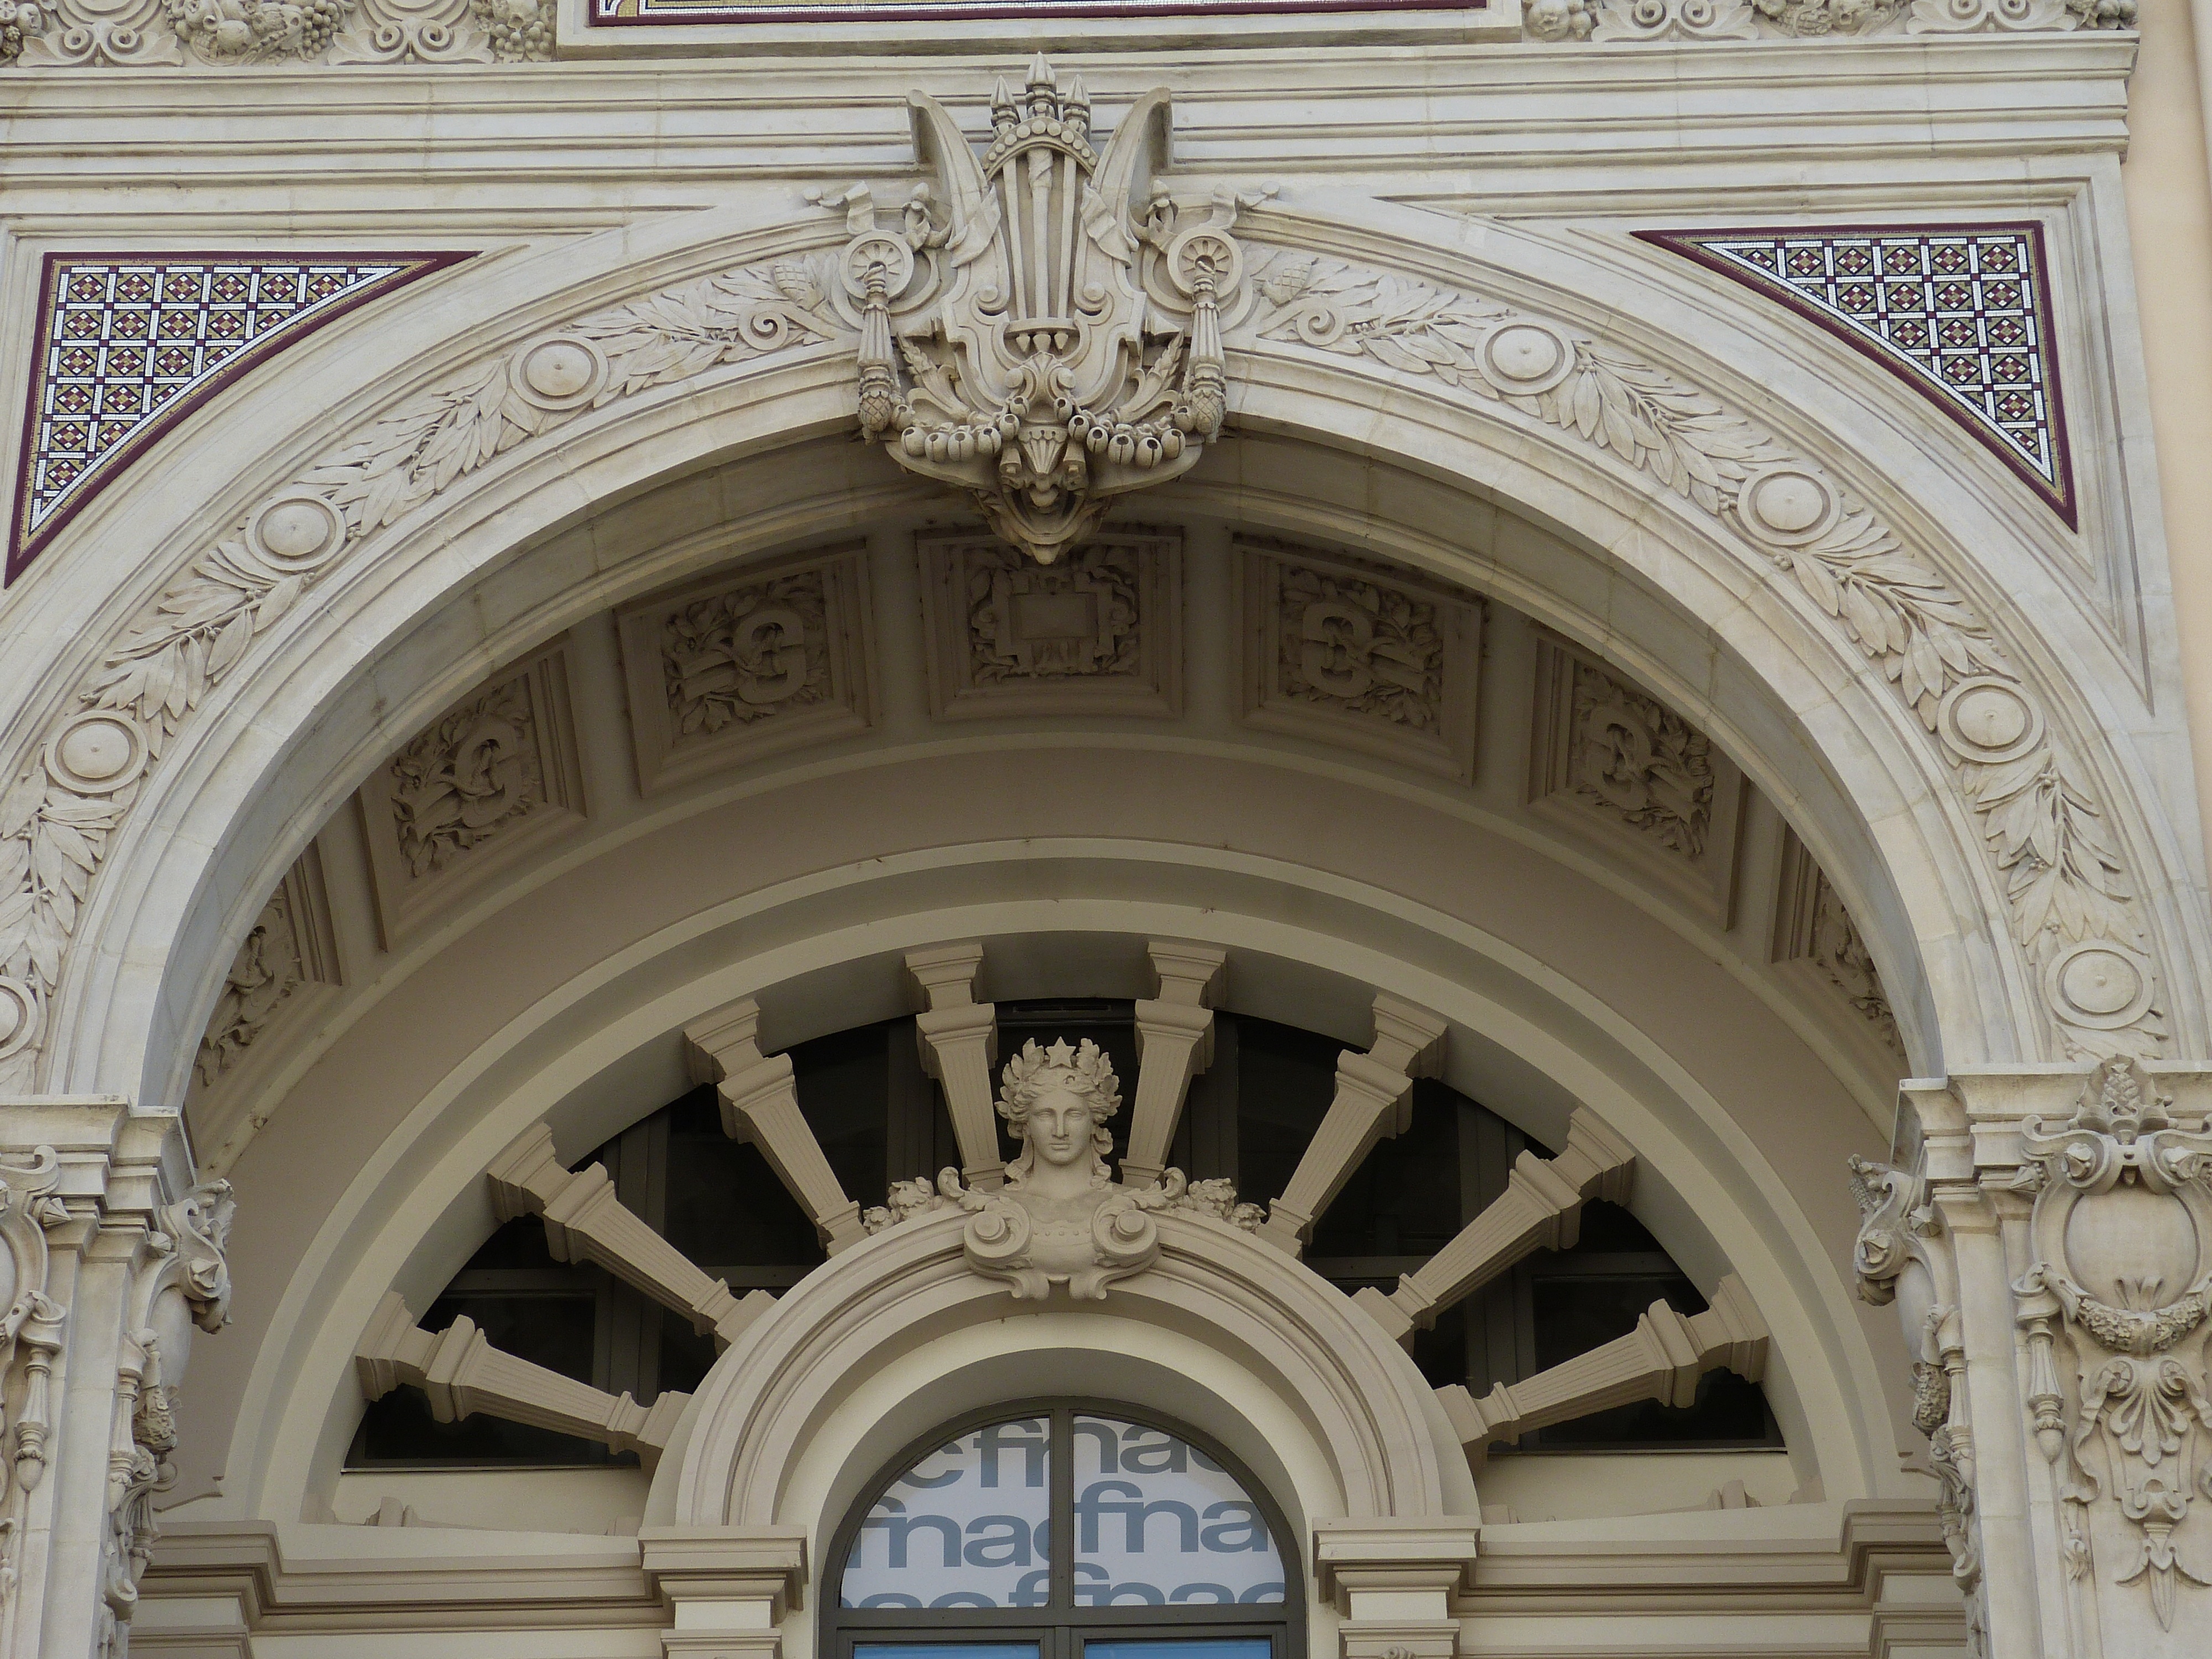
architecture, window, building, palace, city, france, arch, column, facade, church, cathedral, chapel, place of worship, baptistery, world heritage, old town, monastery, symmetry, synagogue, unesco, basilica, dome, relief, historically, lyon, gothic architecture, unesco world heritage site, ancient history, byzantine architecture